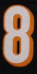
Number: 8